Victor de Sabata

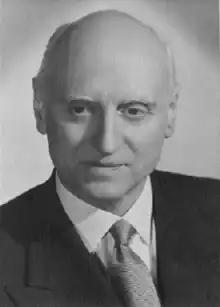
Victor Alberto Sabata, 1950

Victor Alberto de Sabata (10 April 1892 – 11 December 1967) was an Italian conductor and composer. He is widely recognized as one of the most distinguished operatic conductors of the twentieth century, especially for his Verdi, Puccini and Wagner.